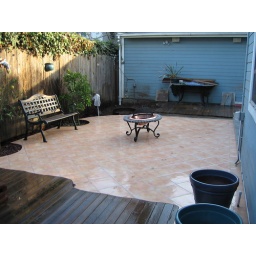
pond will go in the far corner; orange trees are planted.